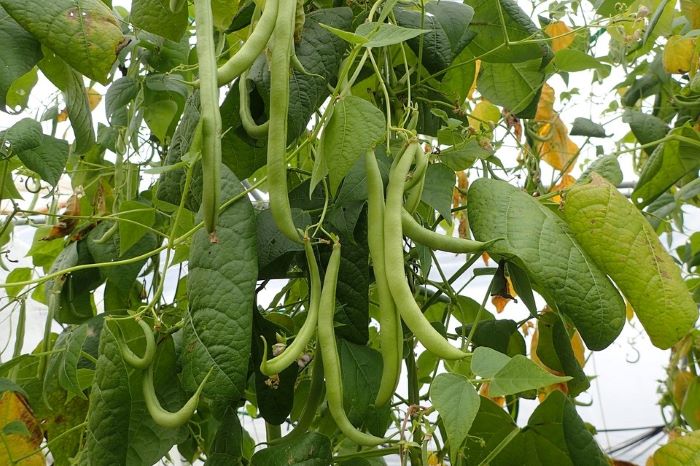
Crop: unknown
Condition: bean